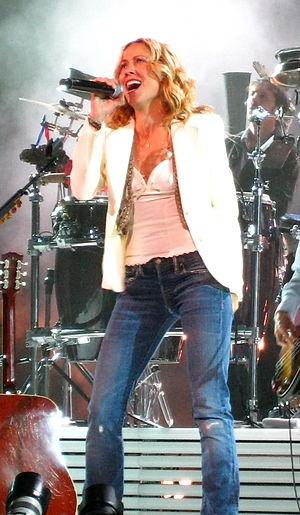
Sheryl Crow
Sheryl Suzanne Crow, née le 11 février 1962 à Kennett, est une chanteuse et guitariste américaine. Elle joue aussi bien de la basse que du piano, de l'accordéon ou de l'orgue. Sa musique est un mélange de rock, de pop, de folk et de country. Elle a remporté depuis le début de sa carrière neuf Grammy Awards entre 1995 et 2007 tout en vendant plus de 30 millions d’albums. En tant qu'actrice, Sheryl a aussi participé à diverses émissions de télévision, dont 30 Rock, Cop Rock, GCB, Cougar Town, ainsi que Les Frères Scott et NCIS : Nouvelle-Orléans. Elle a aussi joué au cinéma dans Studio 54, The Minus Man et De-Lovely.